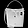
Label: Bag